Eugénie Brazier

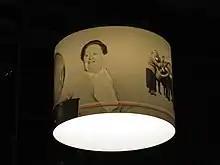
Brazier immortalised on a lampshade in the "Halles de Lyon-Paul Bocuse" (Paul Bocuse fresh food market in Lyon)

Brazier's customers included well known figures including Marlene Dietrich and Charles de Gaulle. For the influential food writer Curnonsky, "France's Prince of Gastronomy", Brazier was the greatest cuisinier in the world. Smith writes, "It is not going too far to say that her cuisine was the start of modern French gastronomy". In the same book, Bocuse calls her "one of the pillars of global gastronomy". Her death was marked by obituaries not only in the French press but in foreign papers; "The New York Times" and papers across the US carried articles, tribute was paid in the British press, and a Swiss paper observed that the gourmets of Lyon were in mourning.